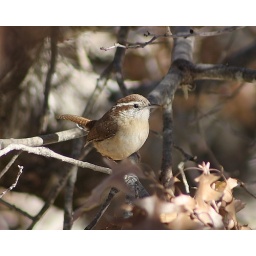
Carolina Wren in a red oak tree at the Ed Brune School, Big Springs Ranch, Real Co. Tx.